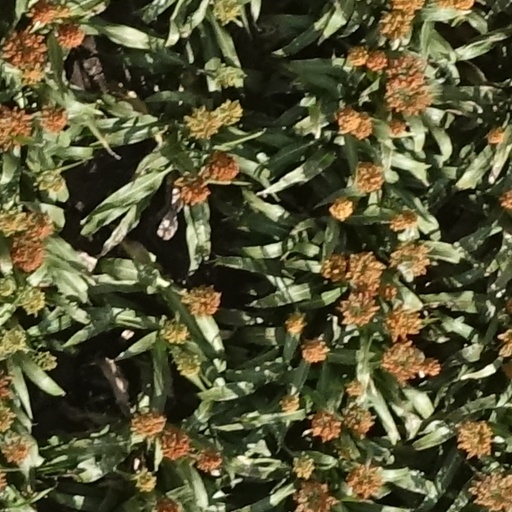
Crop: sorghum